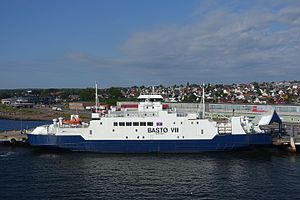
Færgeforbindelsen Horten-Moss
Bastø VIII (tidligere Bastø V) på vej fra Horten til Moss
Færgeforbindelsen Horten-Moss, også kendt som Bastøfærgen, er en færgeforbindelse over Oslofjorden mellem Horten i Vestfold og Moss i Østfold. Strækningen drives af BastøFosen med færgerne Bastø I, Bastø II, Bastø III, Bastø IV, Bastø V, Bastø VI og reservefærgen Bastø VIII.